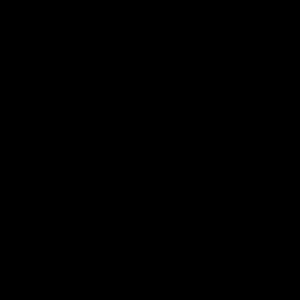
L’Ásatrú est une manifestation du « néopaganisme » germanique ou précisément germanique du Nord dit aussi nordique ou scandinave. Elle tire la plupart de ses enseignements des sagas dites les sagas islandaises, dans l'Edda poétique et dans l'Edda de Snorri. Cette religion s'inscrit dans le mouvement reconstructionniste qui vise à faire revivre les religions ethniques polythéistes qui existaient avant l'arrivée des religions monothéistes.